The Amazing Race Canada 1

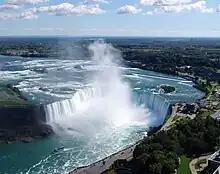
Oakes Garden Theatre, overlooking the famous Horseshoe Falls section of Niagara Falls, served as the Starting Line for the first season of "The Amazing Race Canada".

The winning team earned CAD$250,000, a pair of Chevrolet Corvette Stingrays, and Air Canada executive passes for unlimited international air travel for a year.